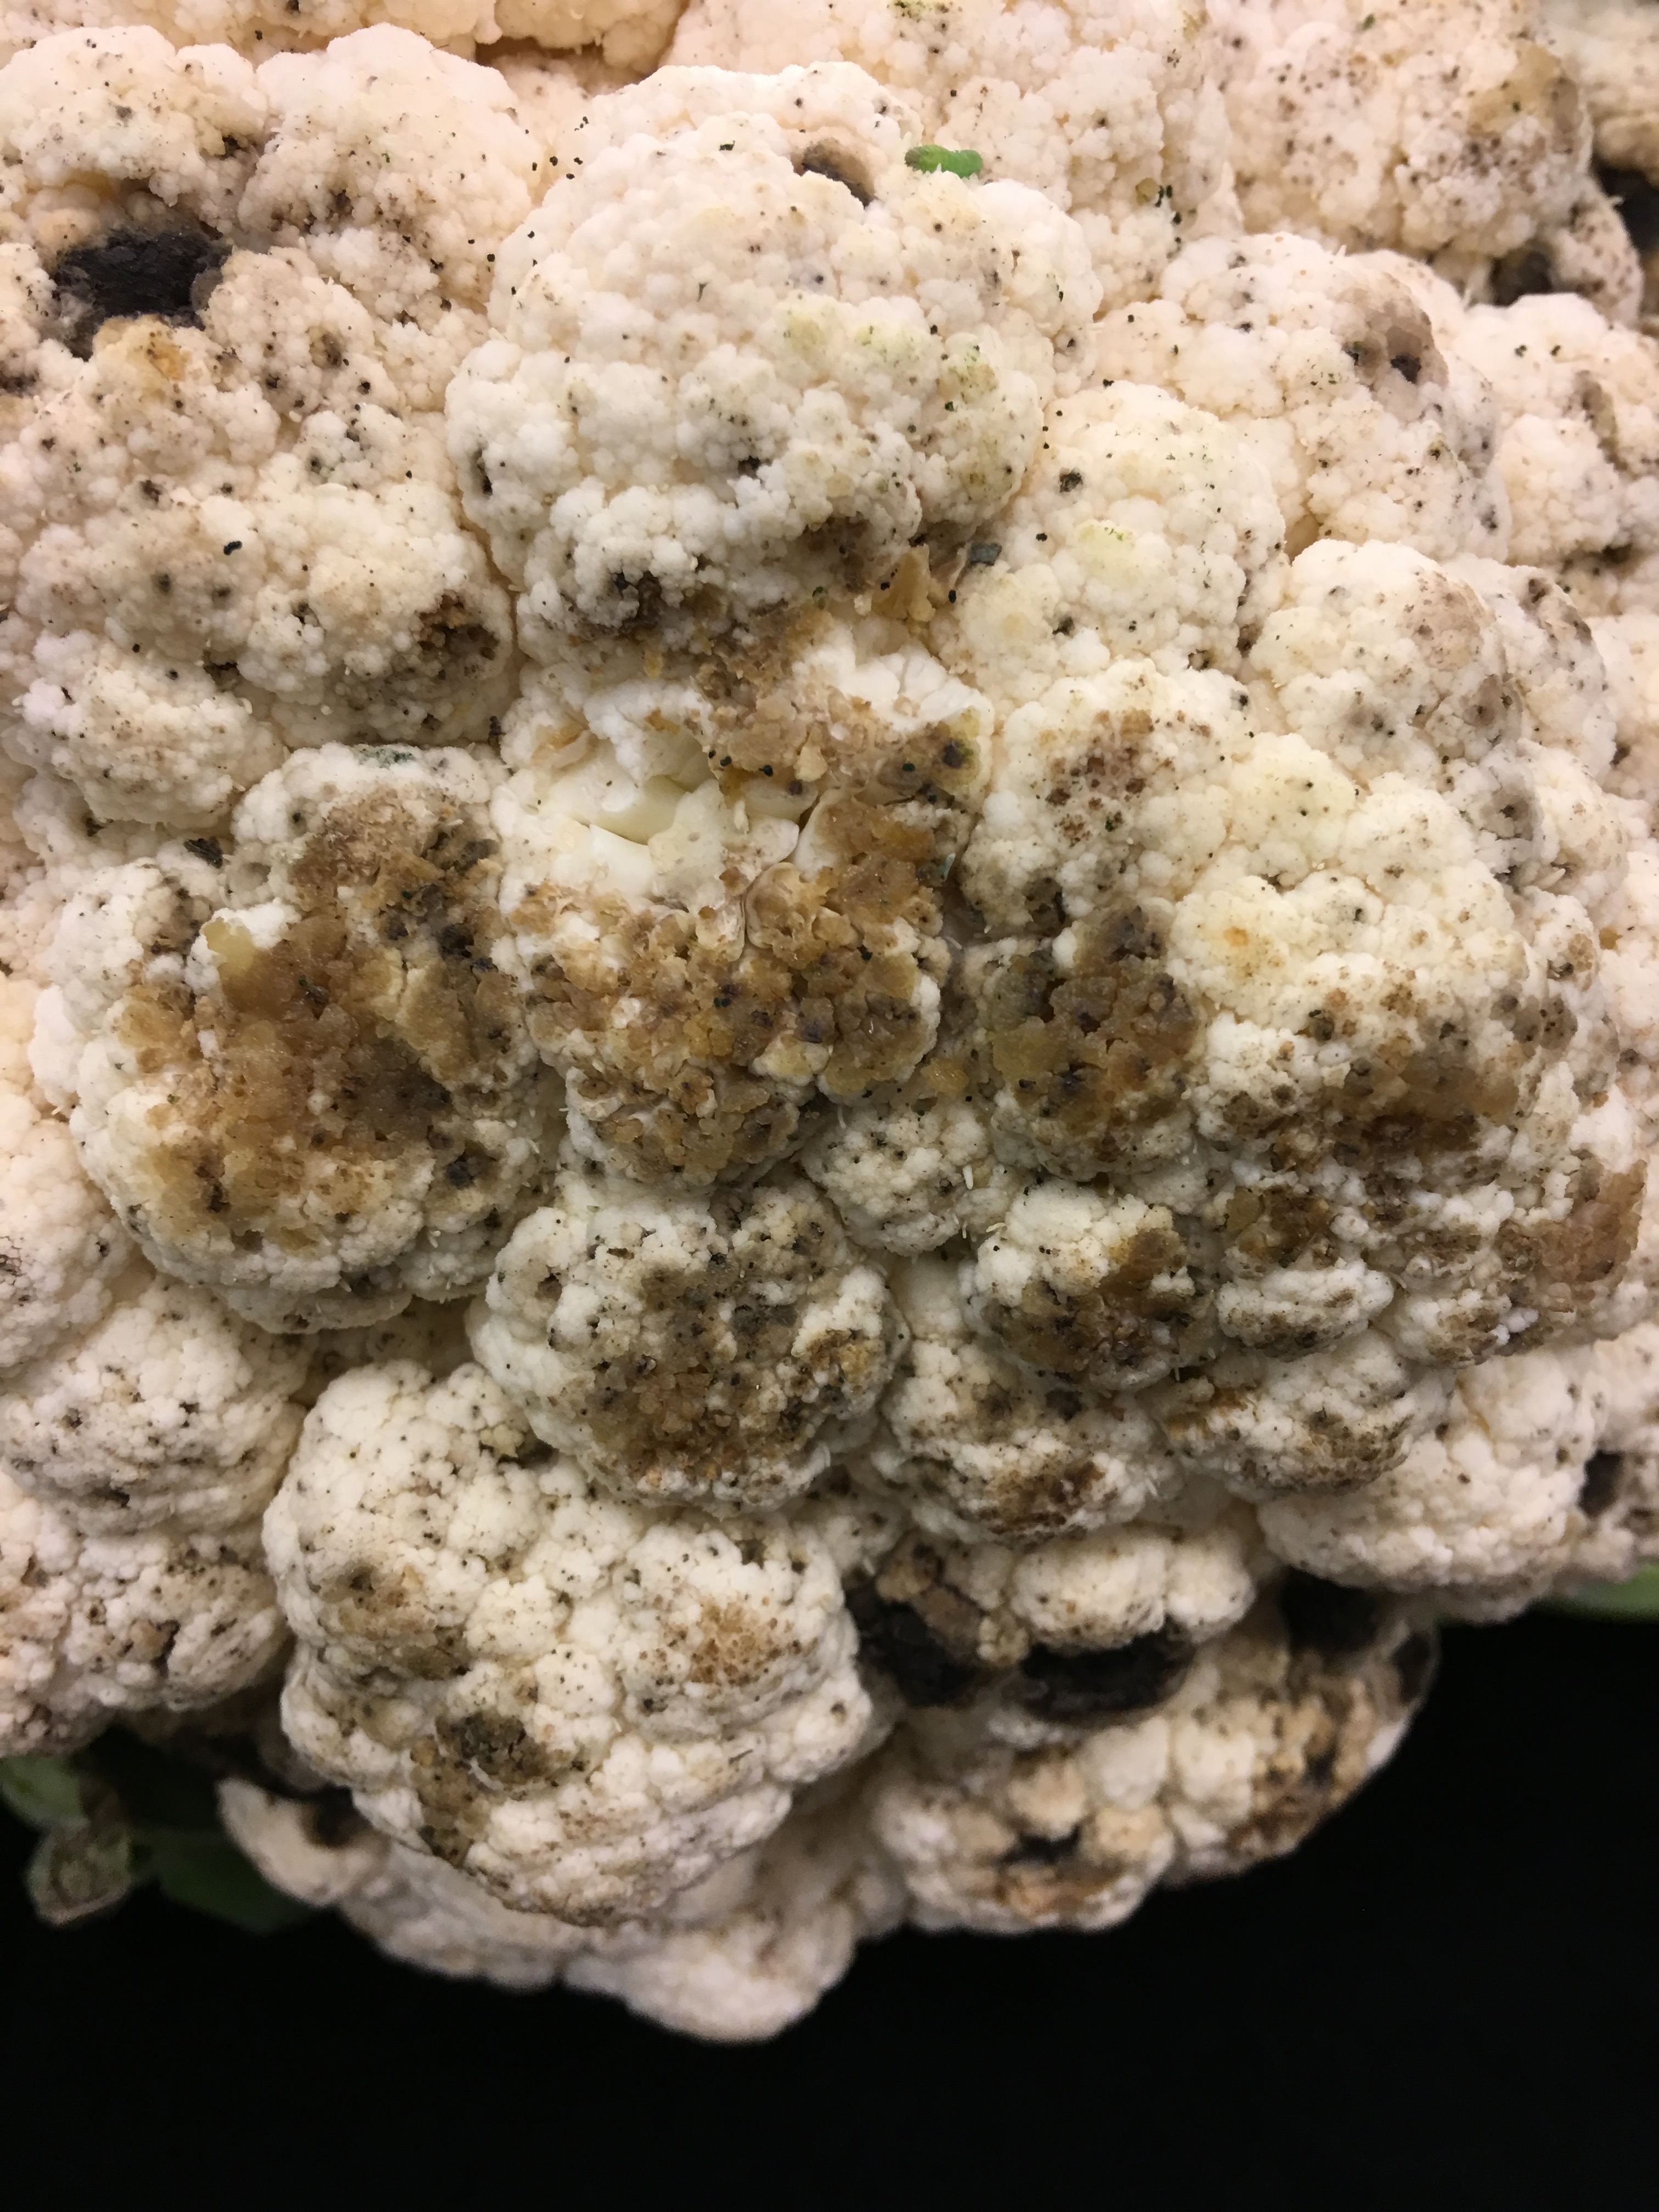
Plant: Cauliflower
Disease: cauliflower alternaria leaf spot